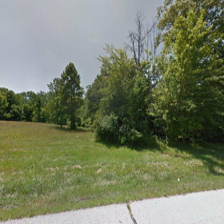
Label: streetView